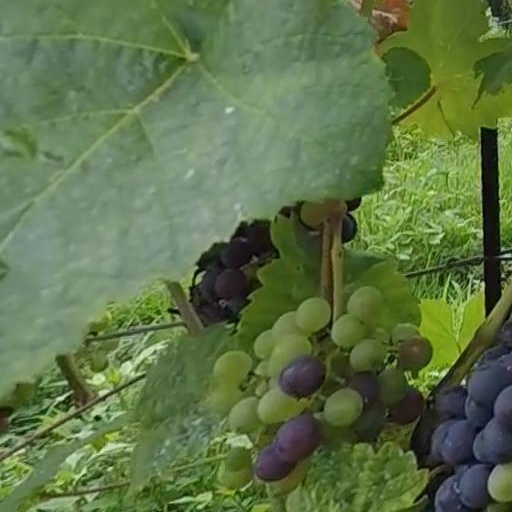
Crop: grape